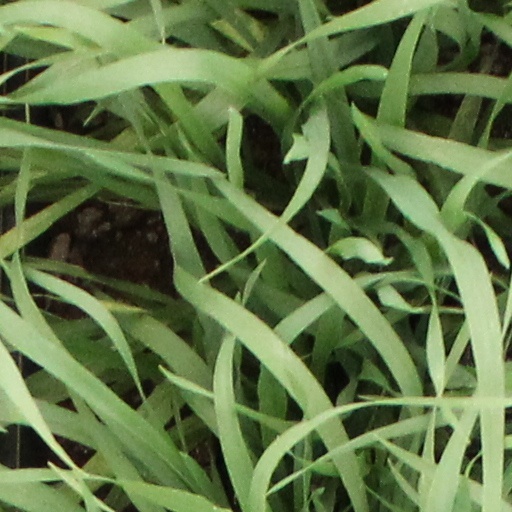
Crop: wheat